Hannah Arnold (beauty queen)

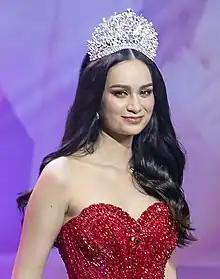
Arnold in 2022

Hannah Consencino Arnold (born January 21, 1996) is a Filipina beauty pageant titleholder who was crowned Binibining Pilipinas International 2021. She represented the Philippines at the Miss International 2022 pageant and finished in the top 15.